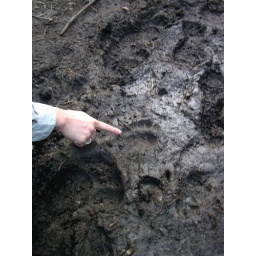
black bear track in our camp